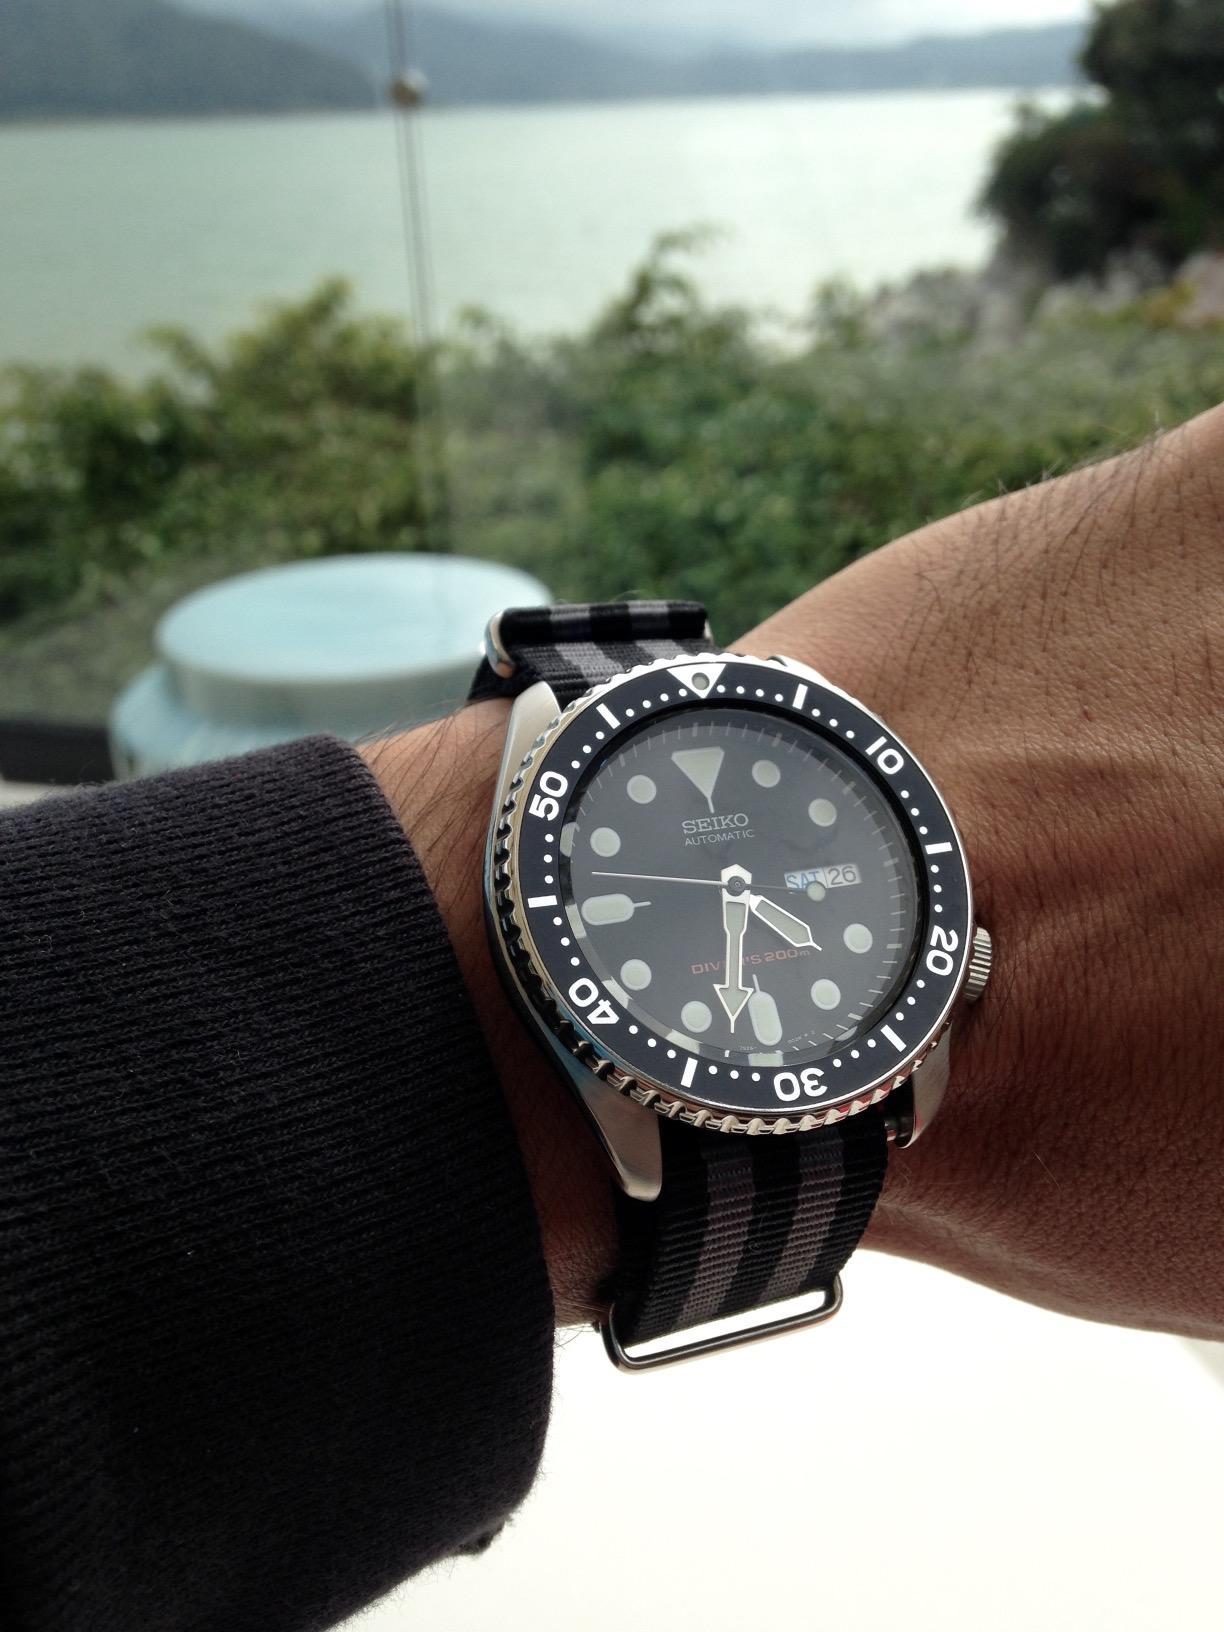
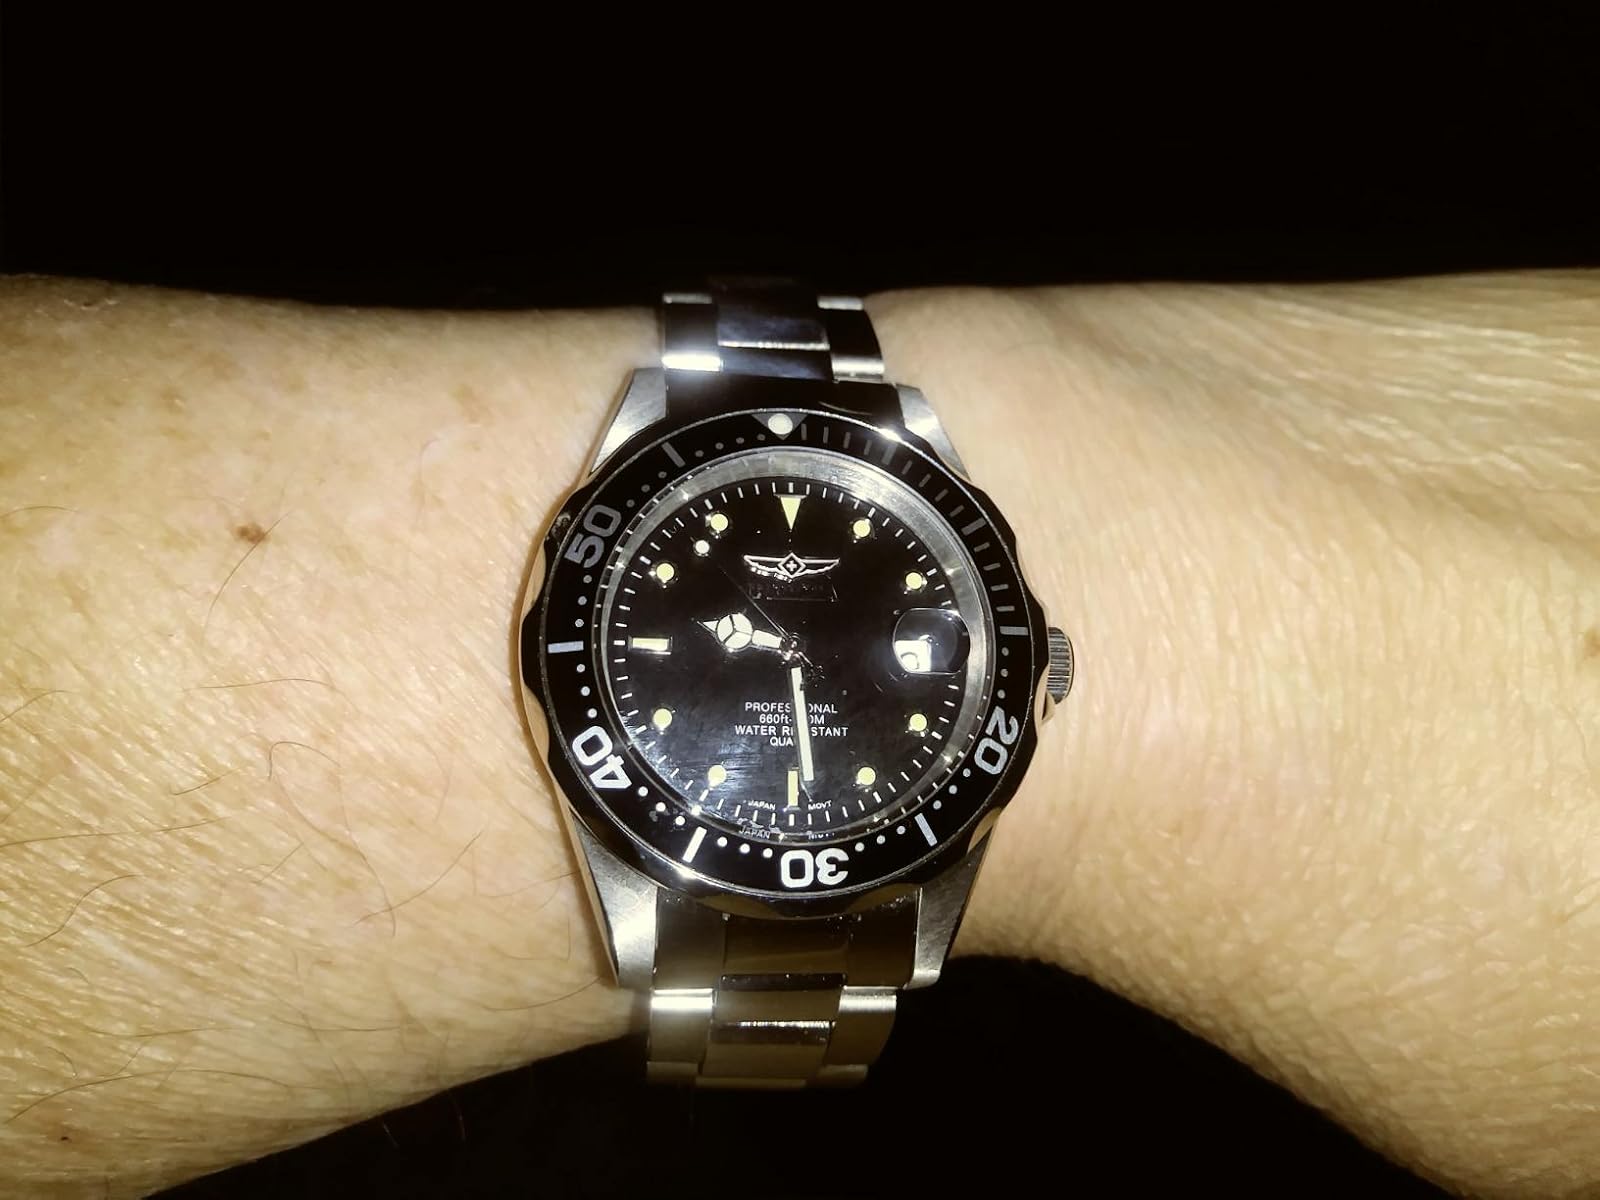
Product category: accessories_watch
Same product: no